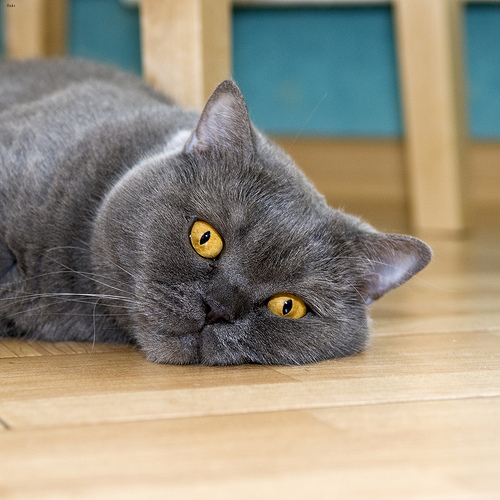
Animal: cat
Breed: British Shorthair